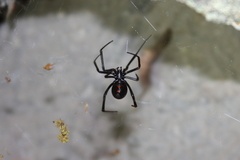
Species: Lactrodectus_hesperus